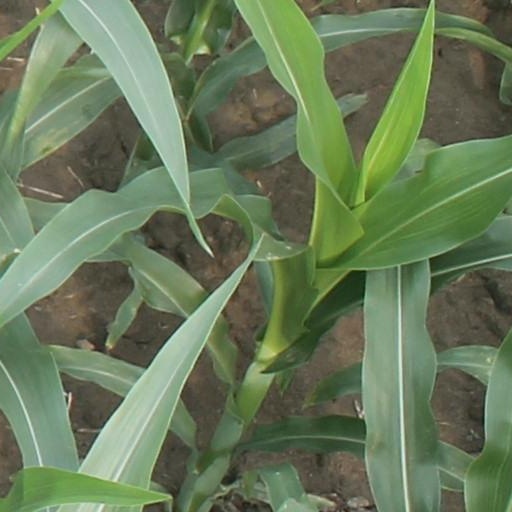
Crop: maize; corn